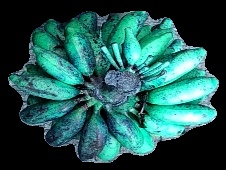
Variety: rasbale
Grade: grade3